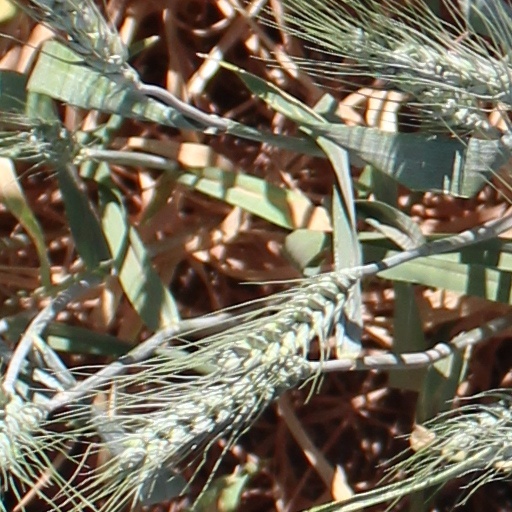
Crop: wheat